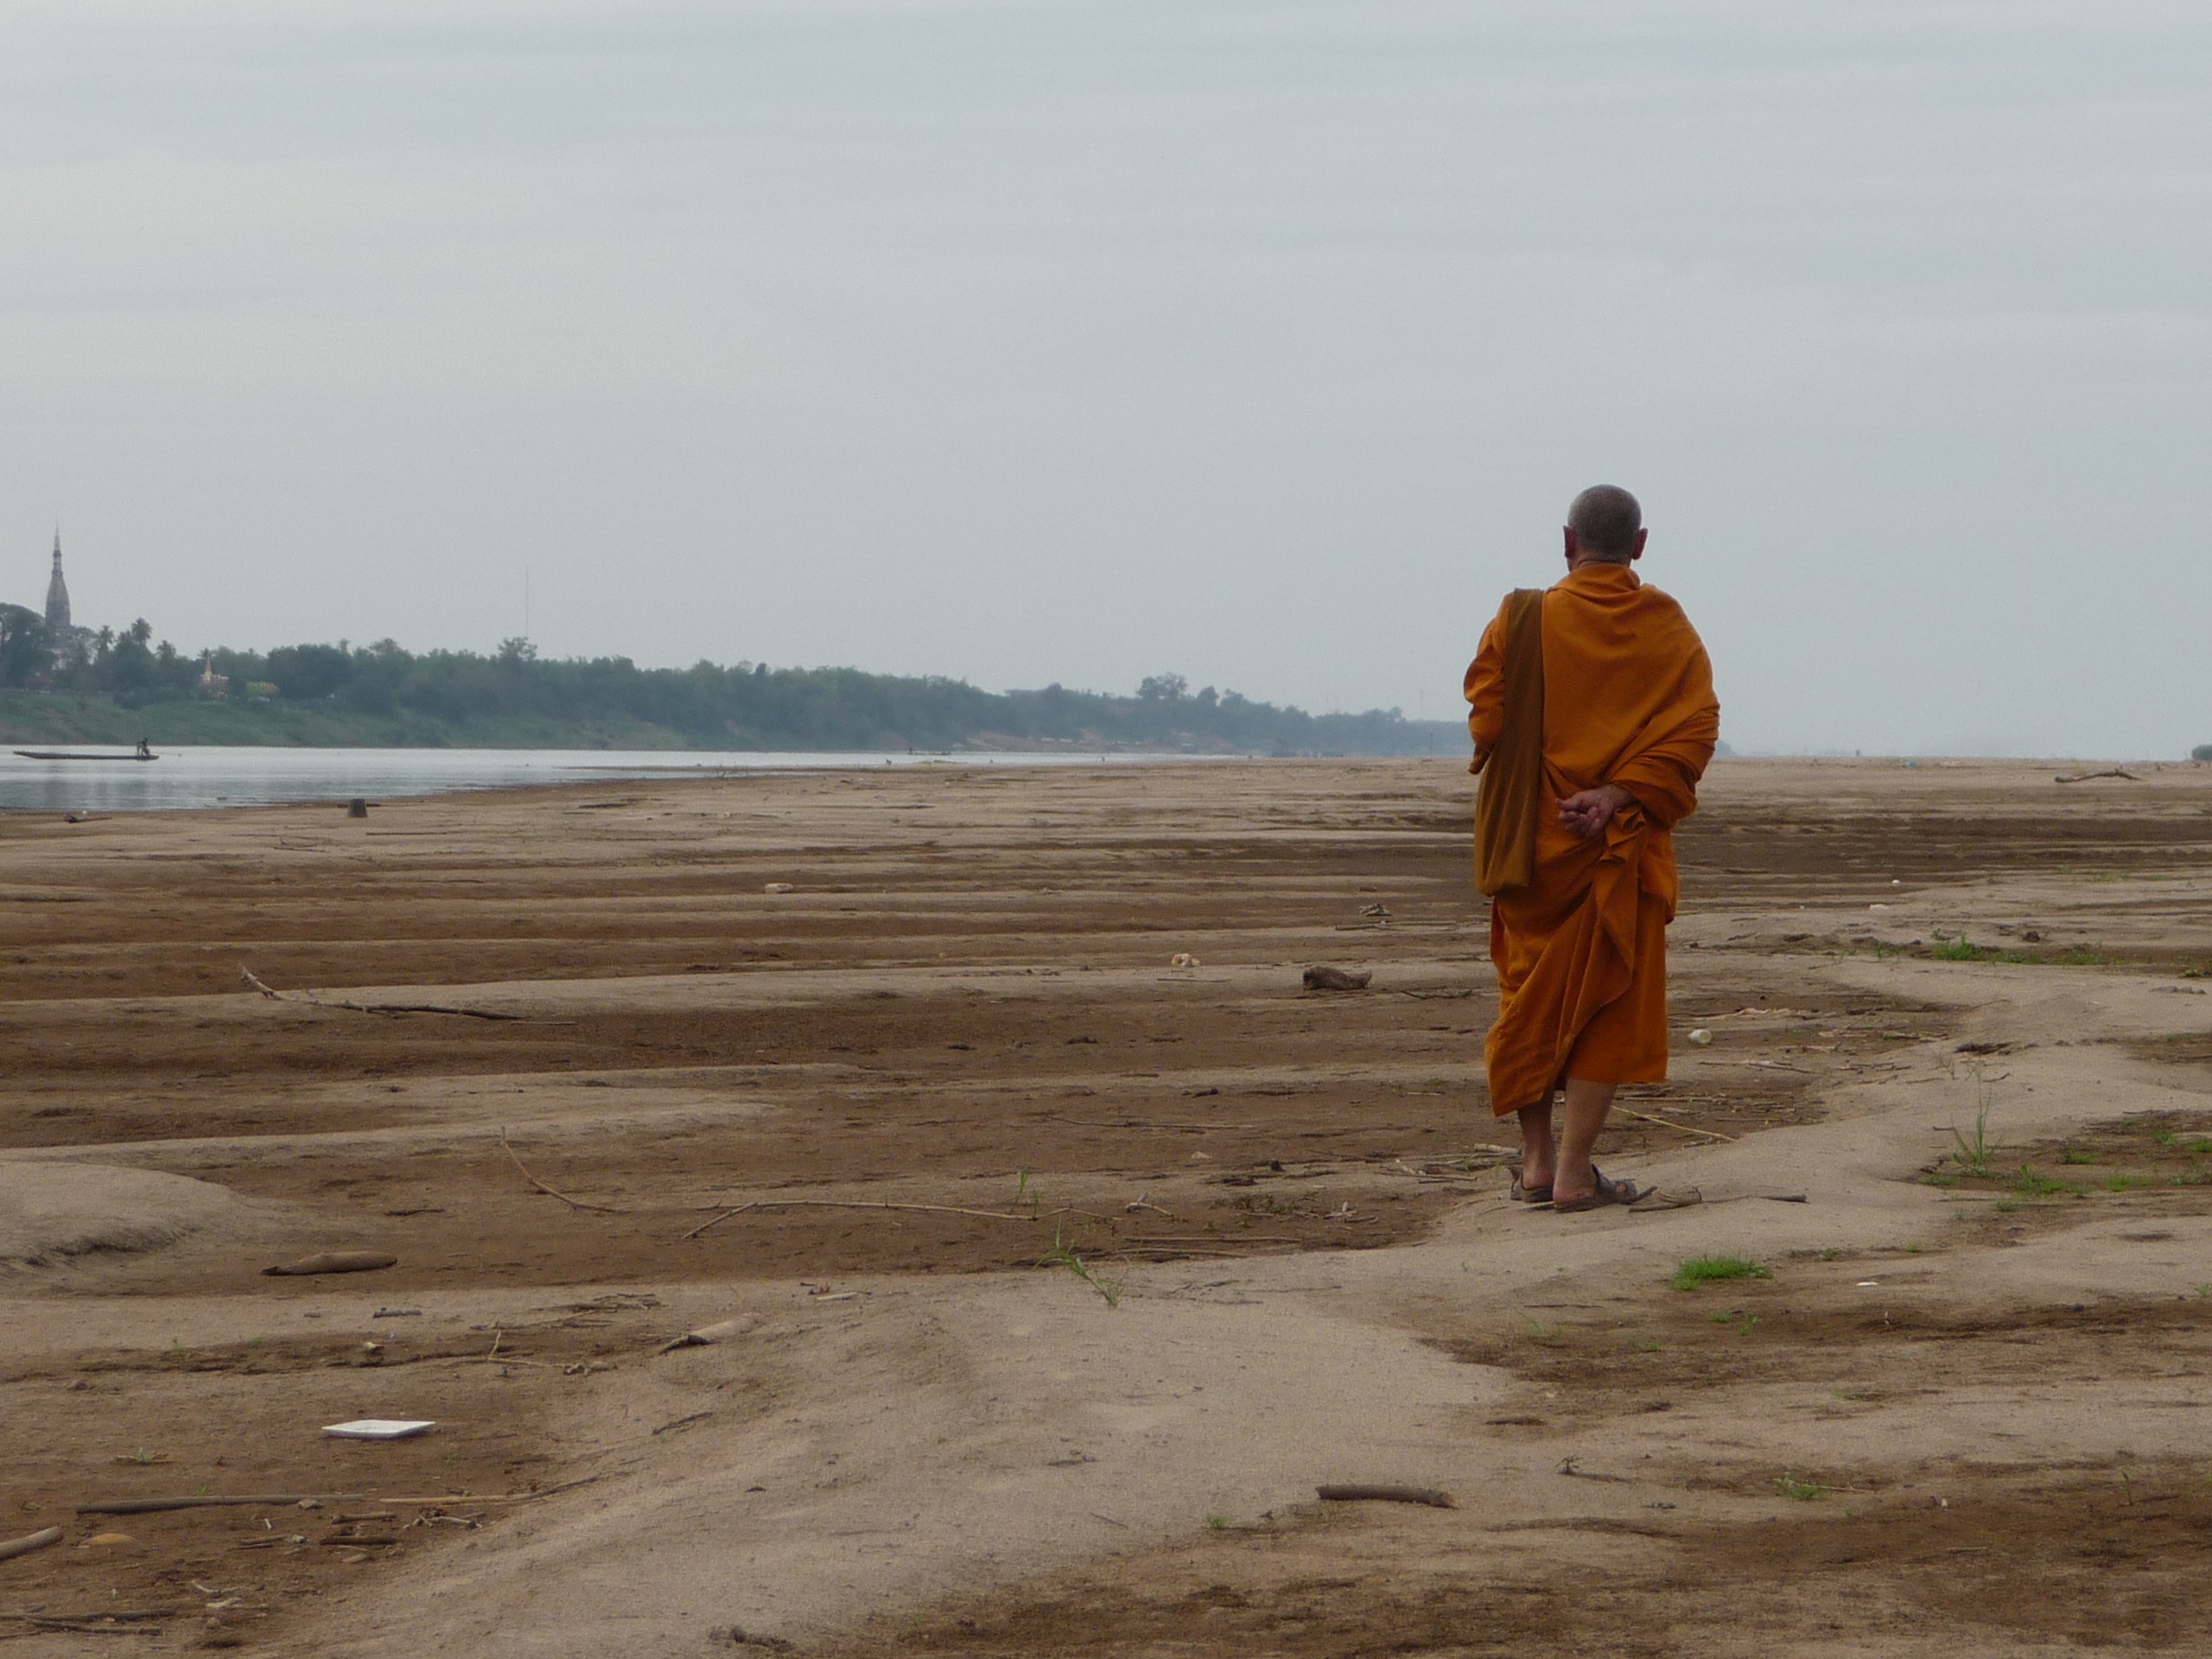
beach, sea, coast, sand, shore, wind, monk, buddhist, buddhism, religious, meditation, natural environment